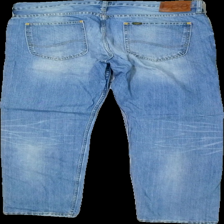
View: back
Type: Jeans
Category: Men
Brand: Lee
Colors: Blue
Material: 100% Cotton
Cut: Regular
Season: All
Trend: Denim
Price range: 100-150
Recommended usage: Reuse
Description: Blue jeans